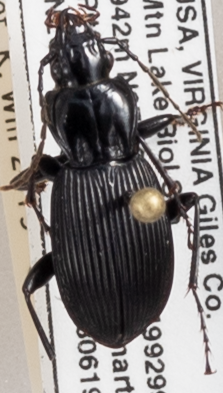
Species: Pterostichus lachrymosus
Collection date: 2018-06-19
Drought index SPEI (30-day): -0.54
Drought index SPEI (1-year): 0.32
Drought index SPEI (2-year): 0.63